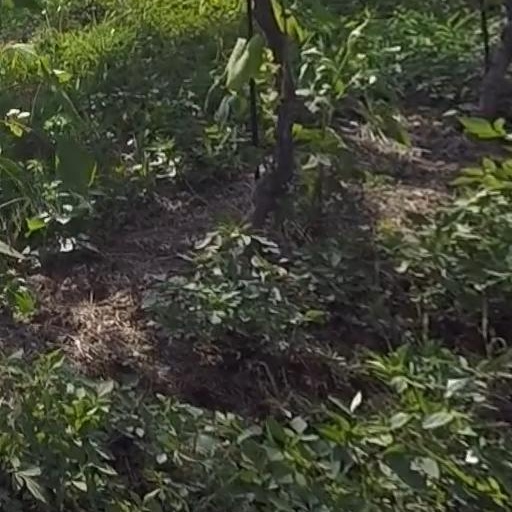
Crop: grape